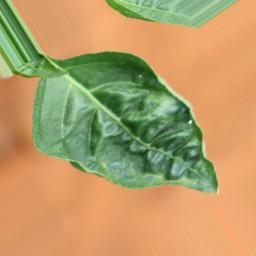
Label: mites_and_trips